Bob Rule

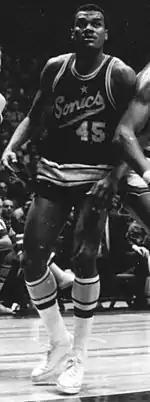
Rule with the Seattle SuperSonics during his rookie season

Bobby Frank Rule (June 29, 1944 – September 5, 2019) was an American professional basketball player. He played at center in the National Basketball Association (NBA) for the Seattle SuperSonics, Philadelphia 76ers, Cleveland Cavaliers, and the Milwaukee Bucks.